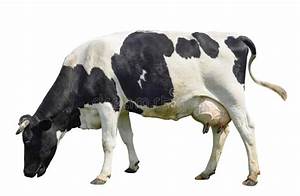
Label: cow